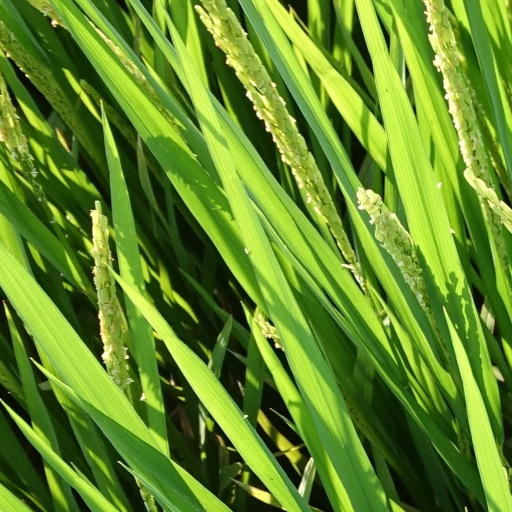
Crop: rice